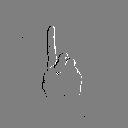
ASL letter: d